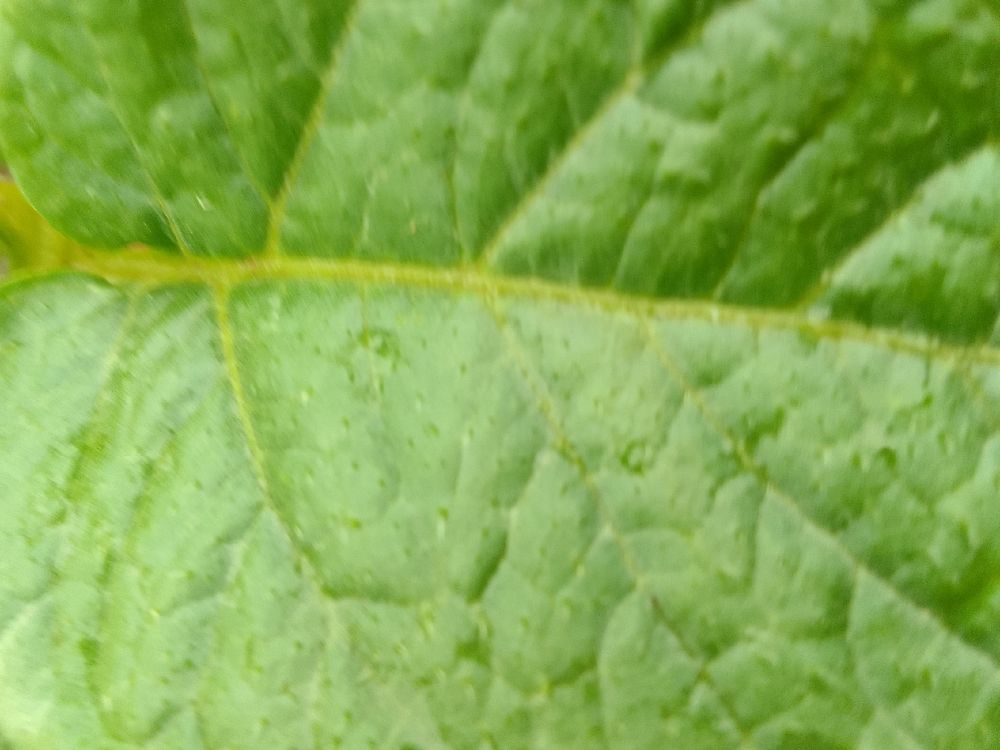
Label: Healthy